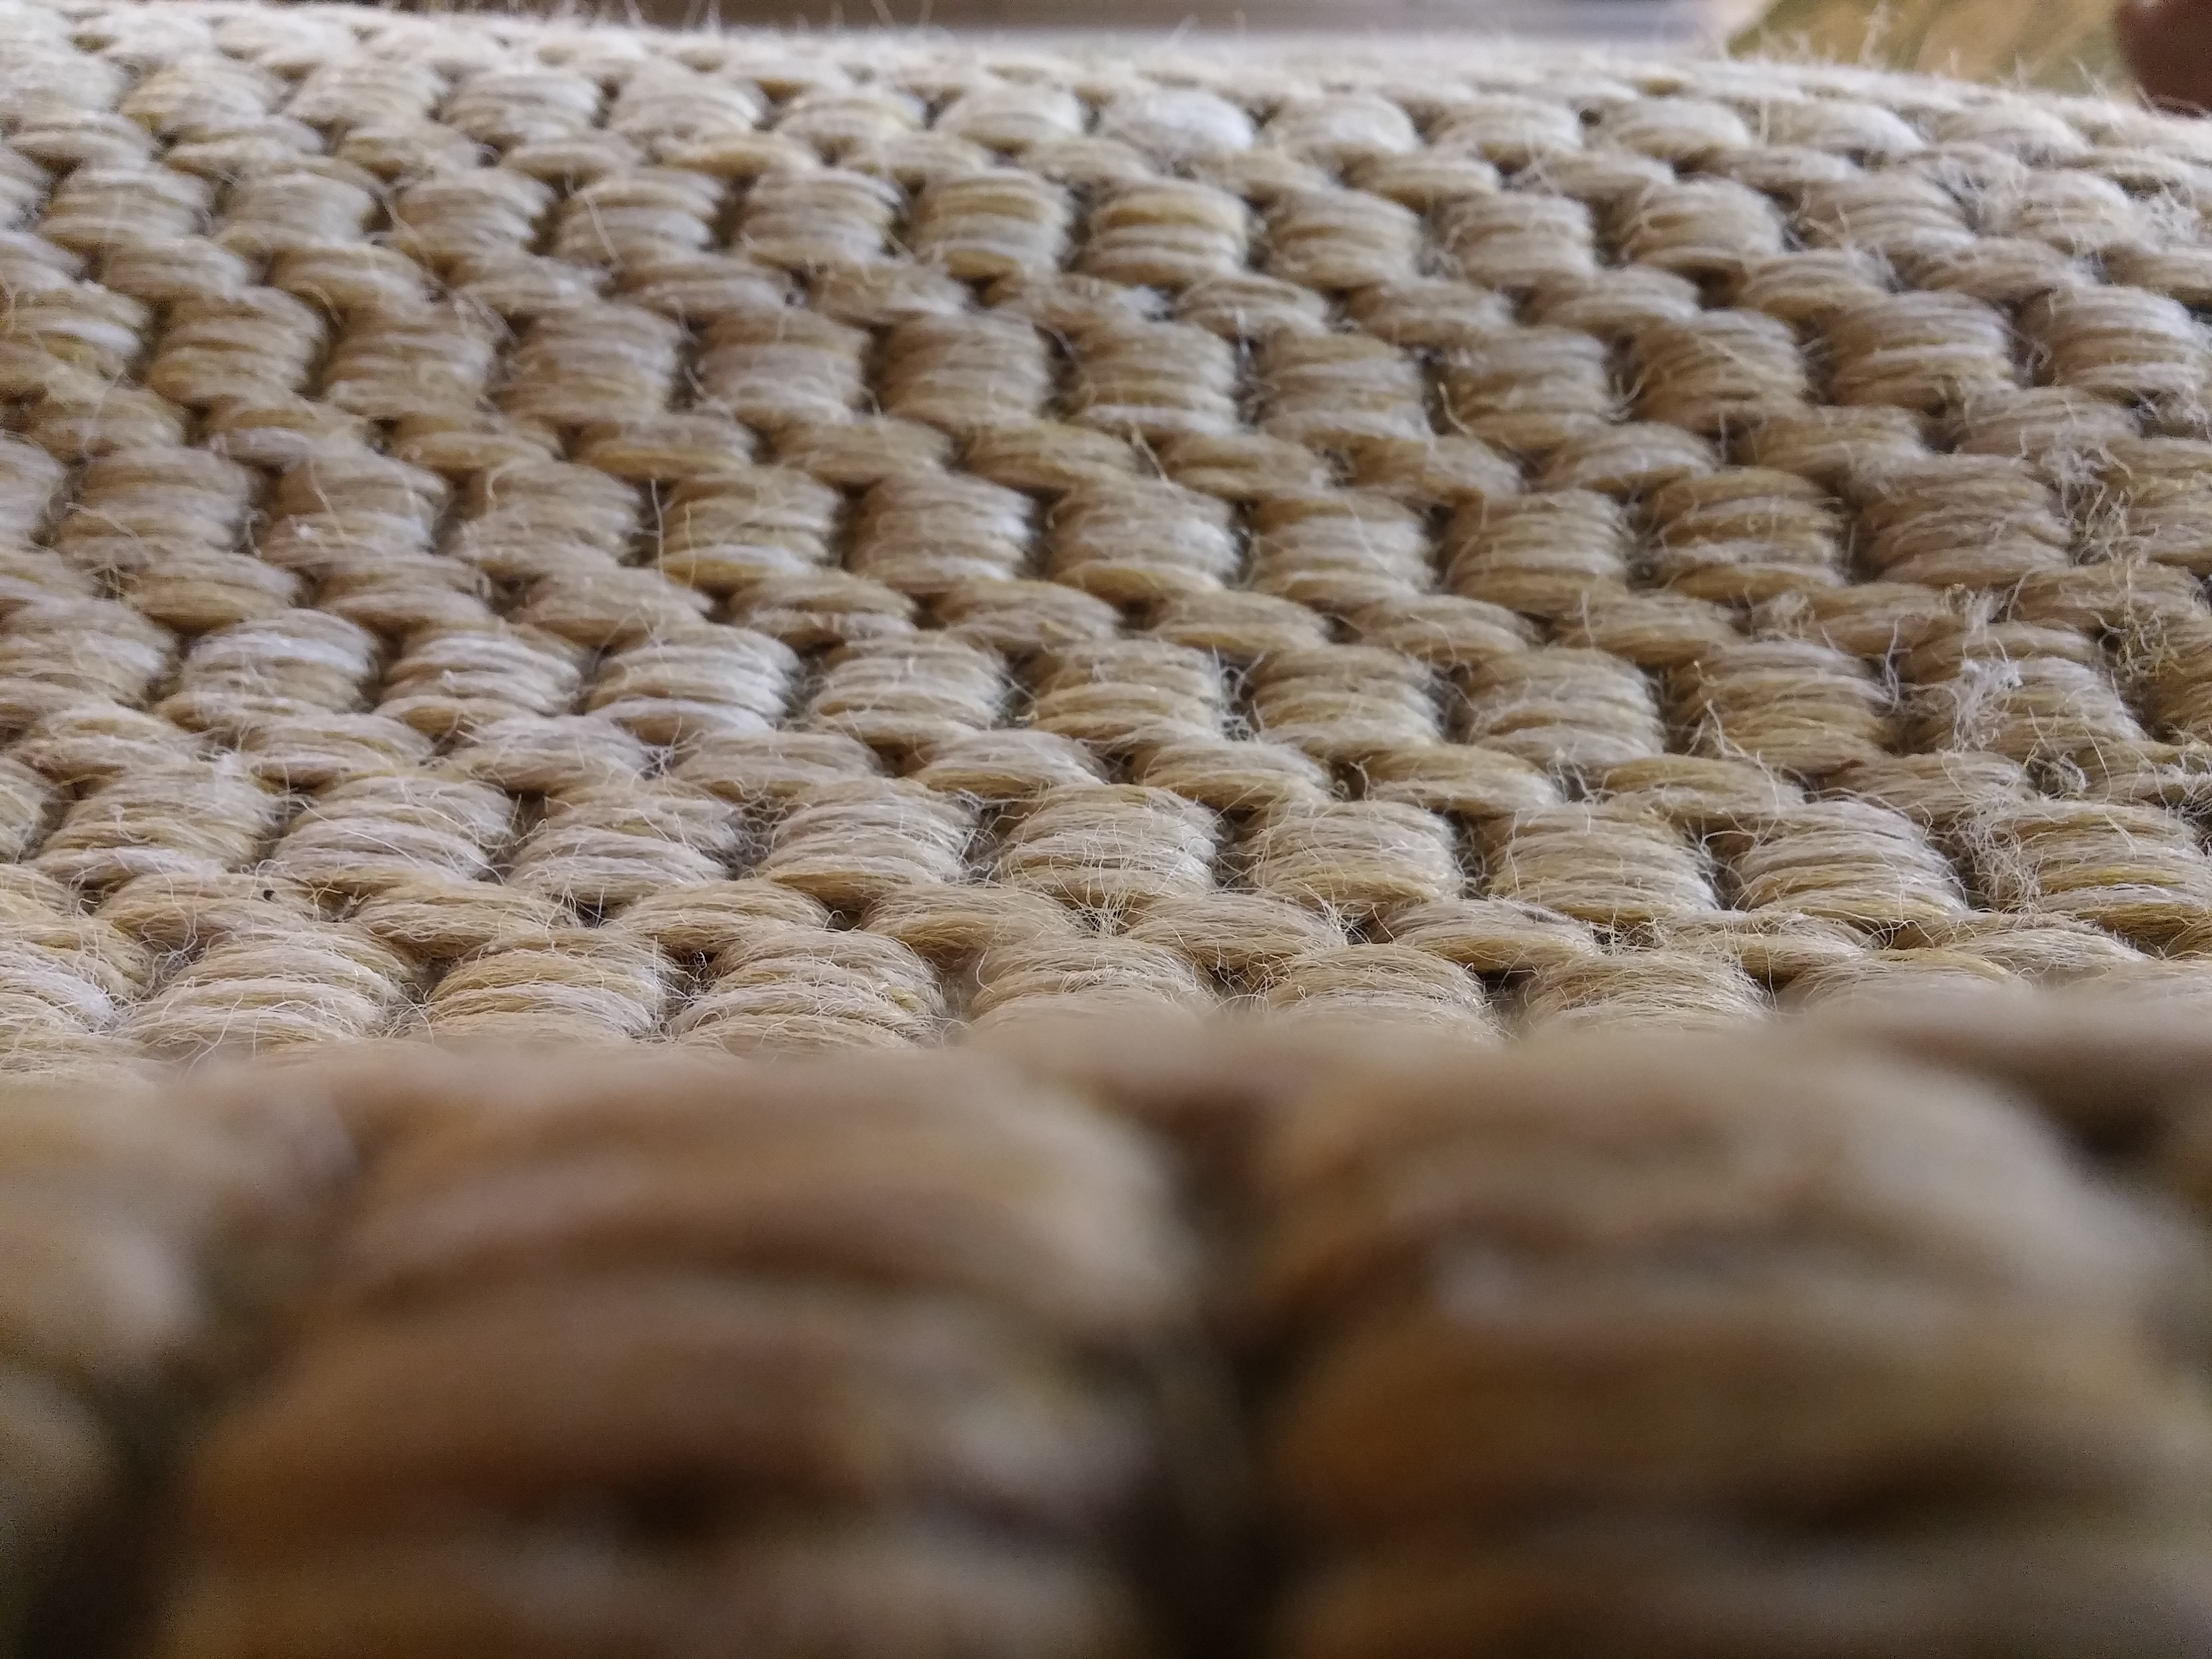
floor, pattern, furniture, material, close up, textile, art, carpet, flooring